Steve Faber

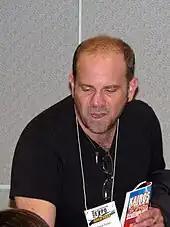
In November 2008

Steve Faber is an American screenwriter best known for his work on the movie "Wedding Crashers".